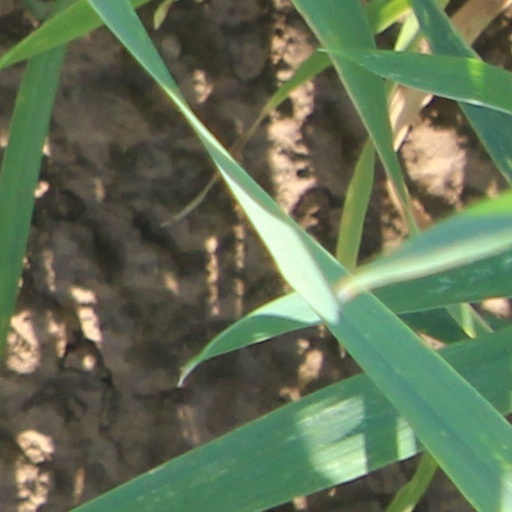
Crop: wheat